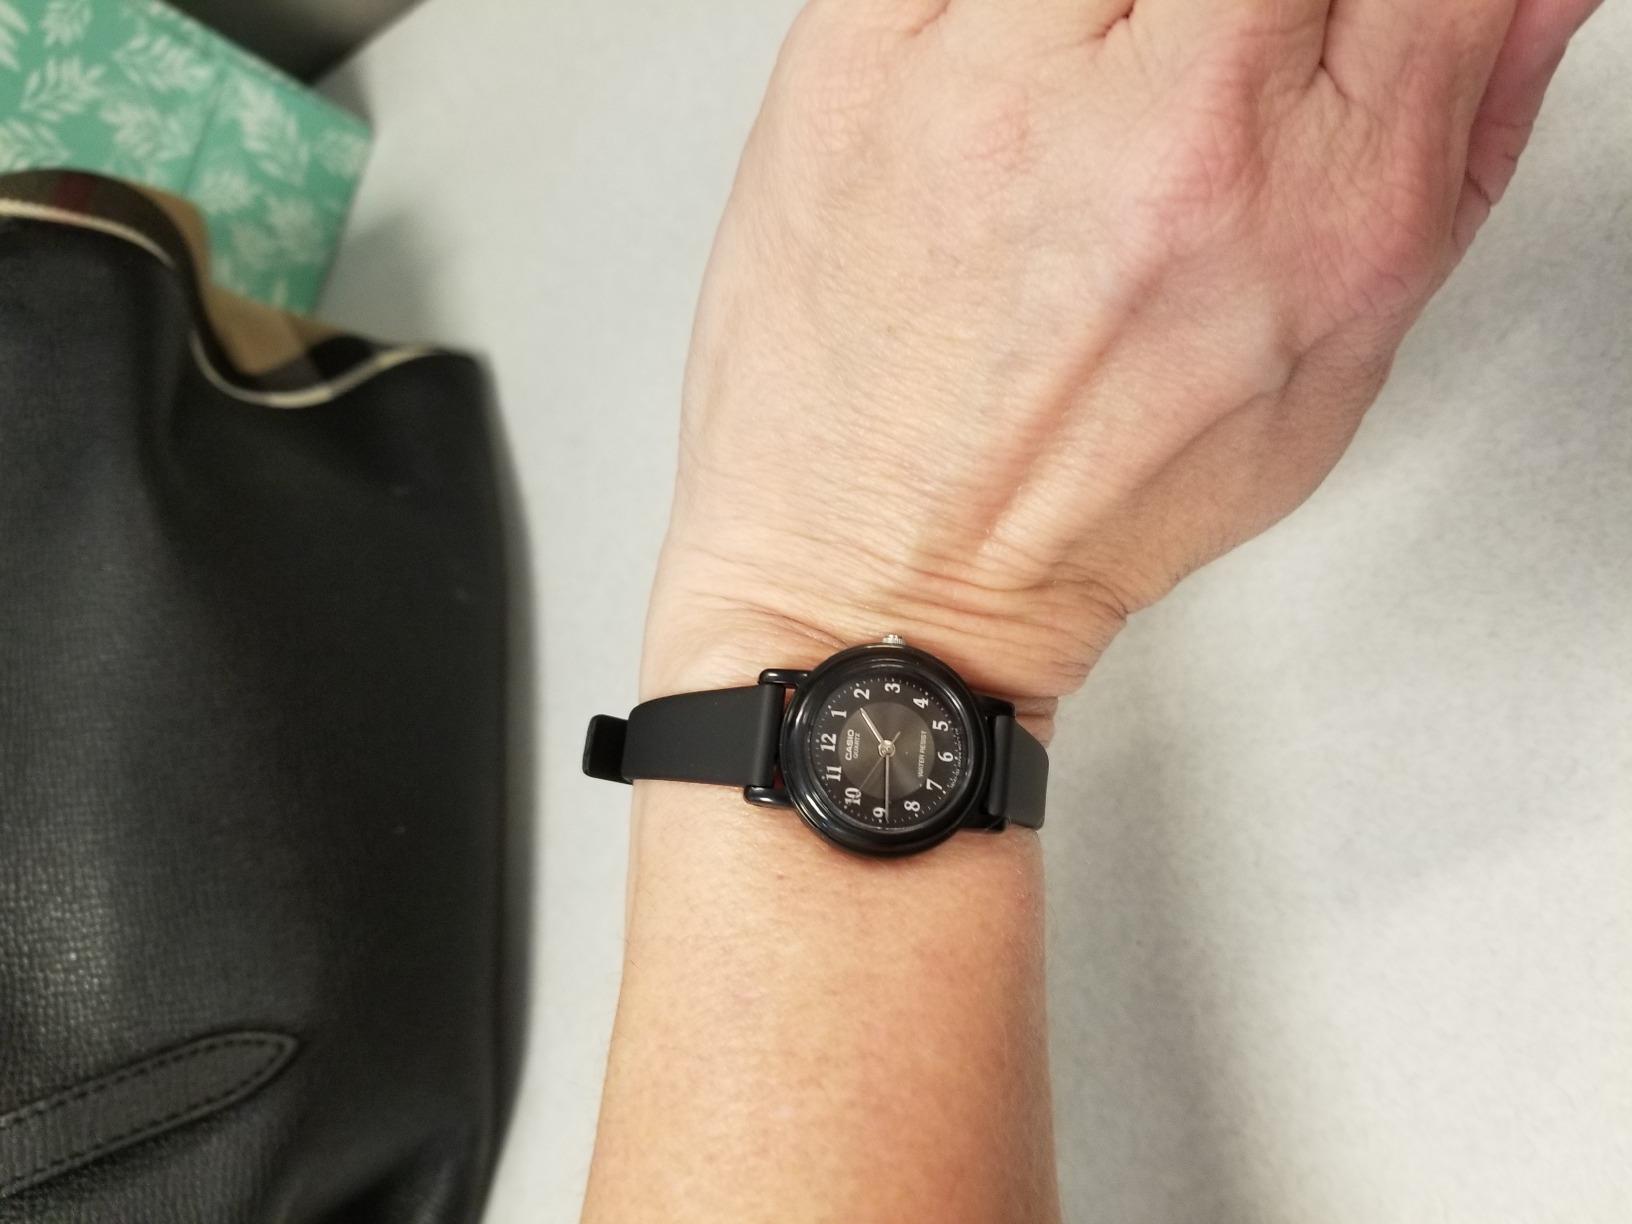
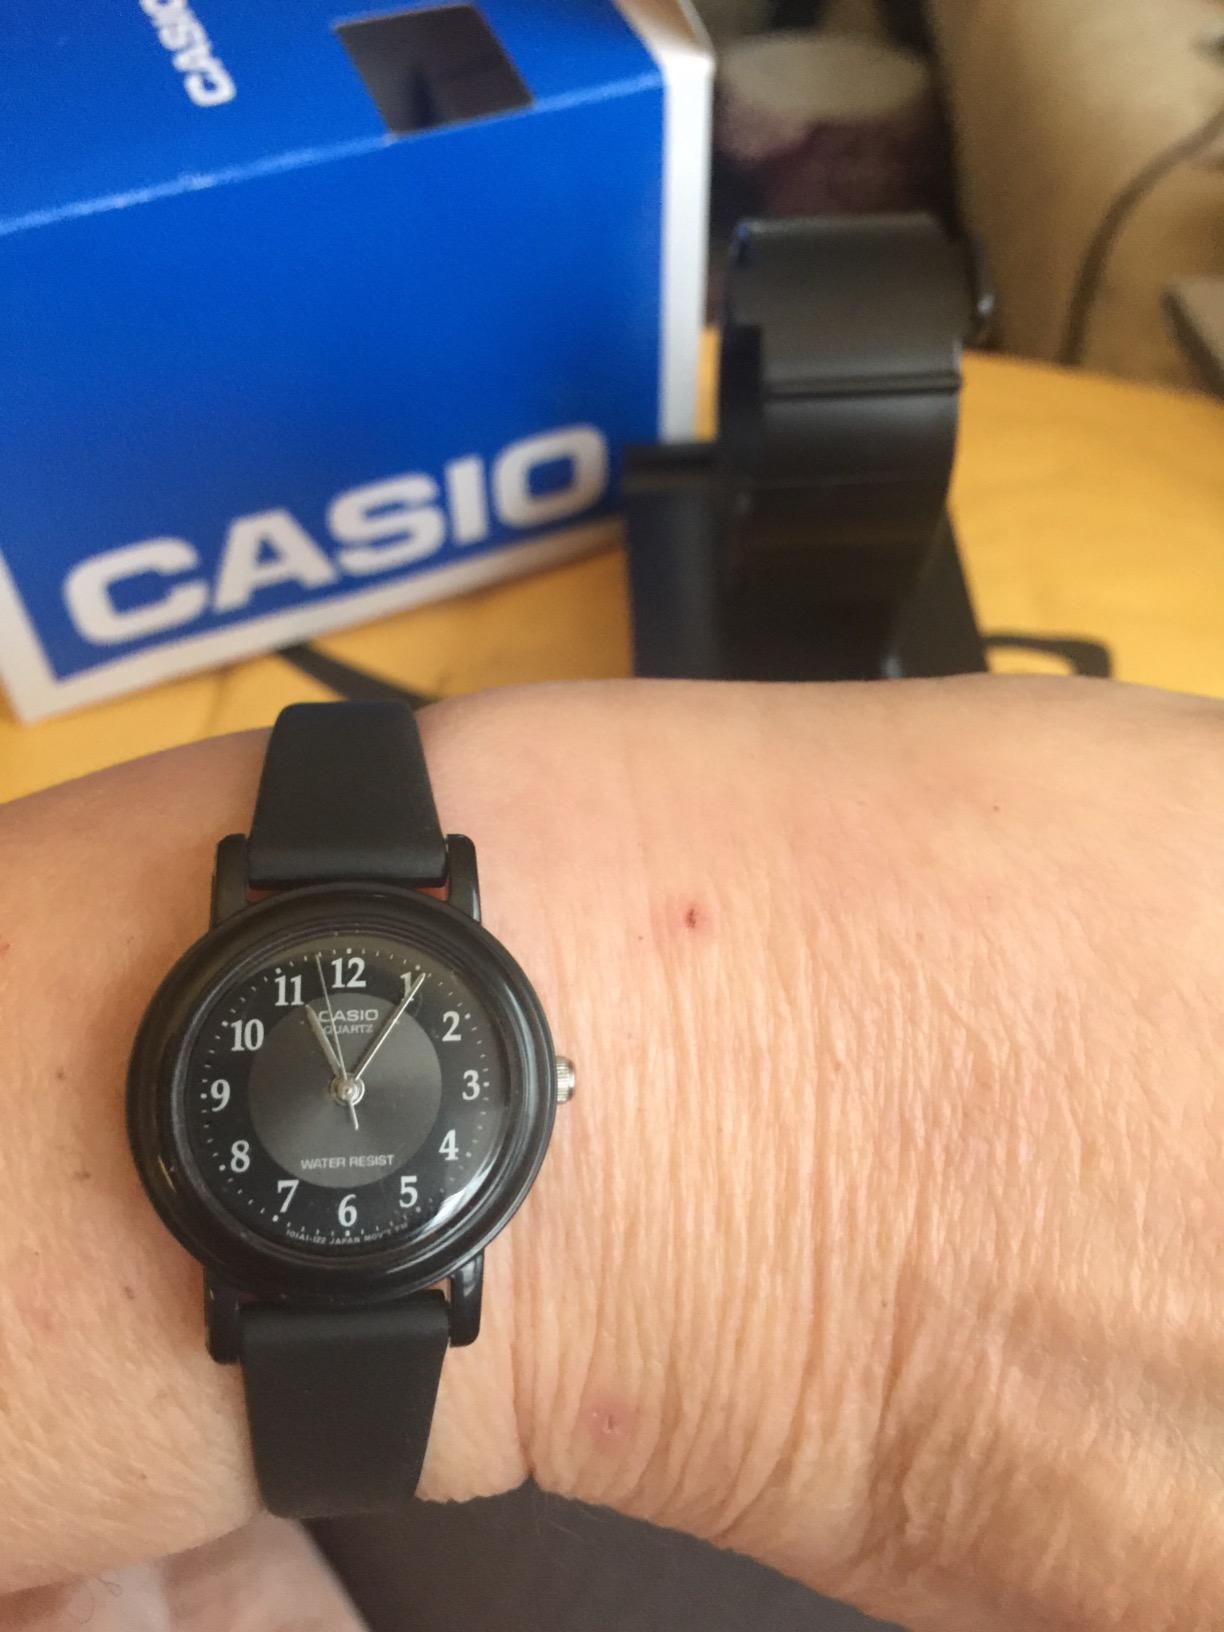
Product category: accessories_watch
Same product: yes